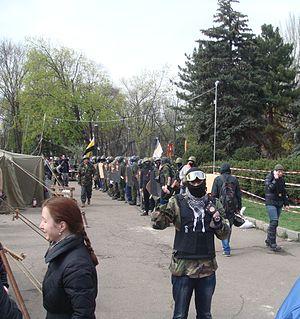
La Droujina volontaire populaire est une organisation soviétique est une association de bénévoles soutenant les actions des forces de l'ordre dans le maintien de l'ordre au quotidien à un niveau local.